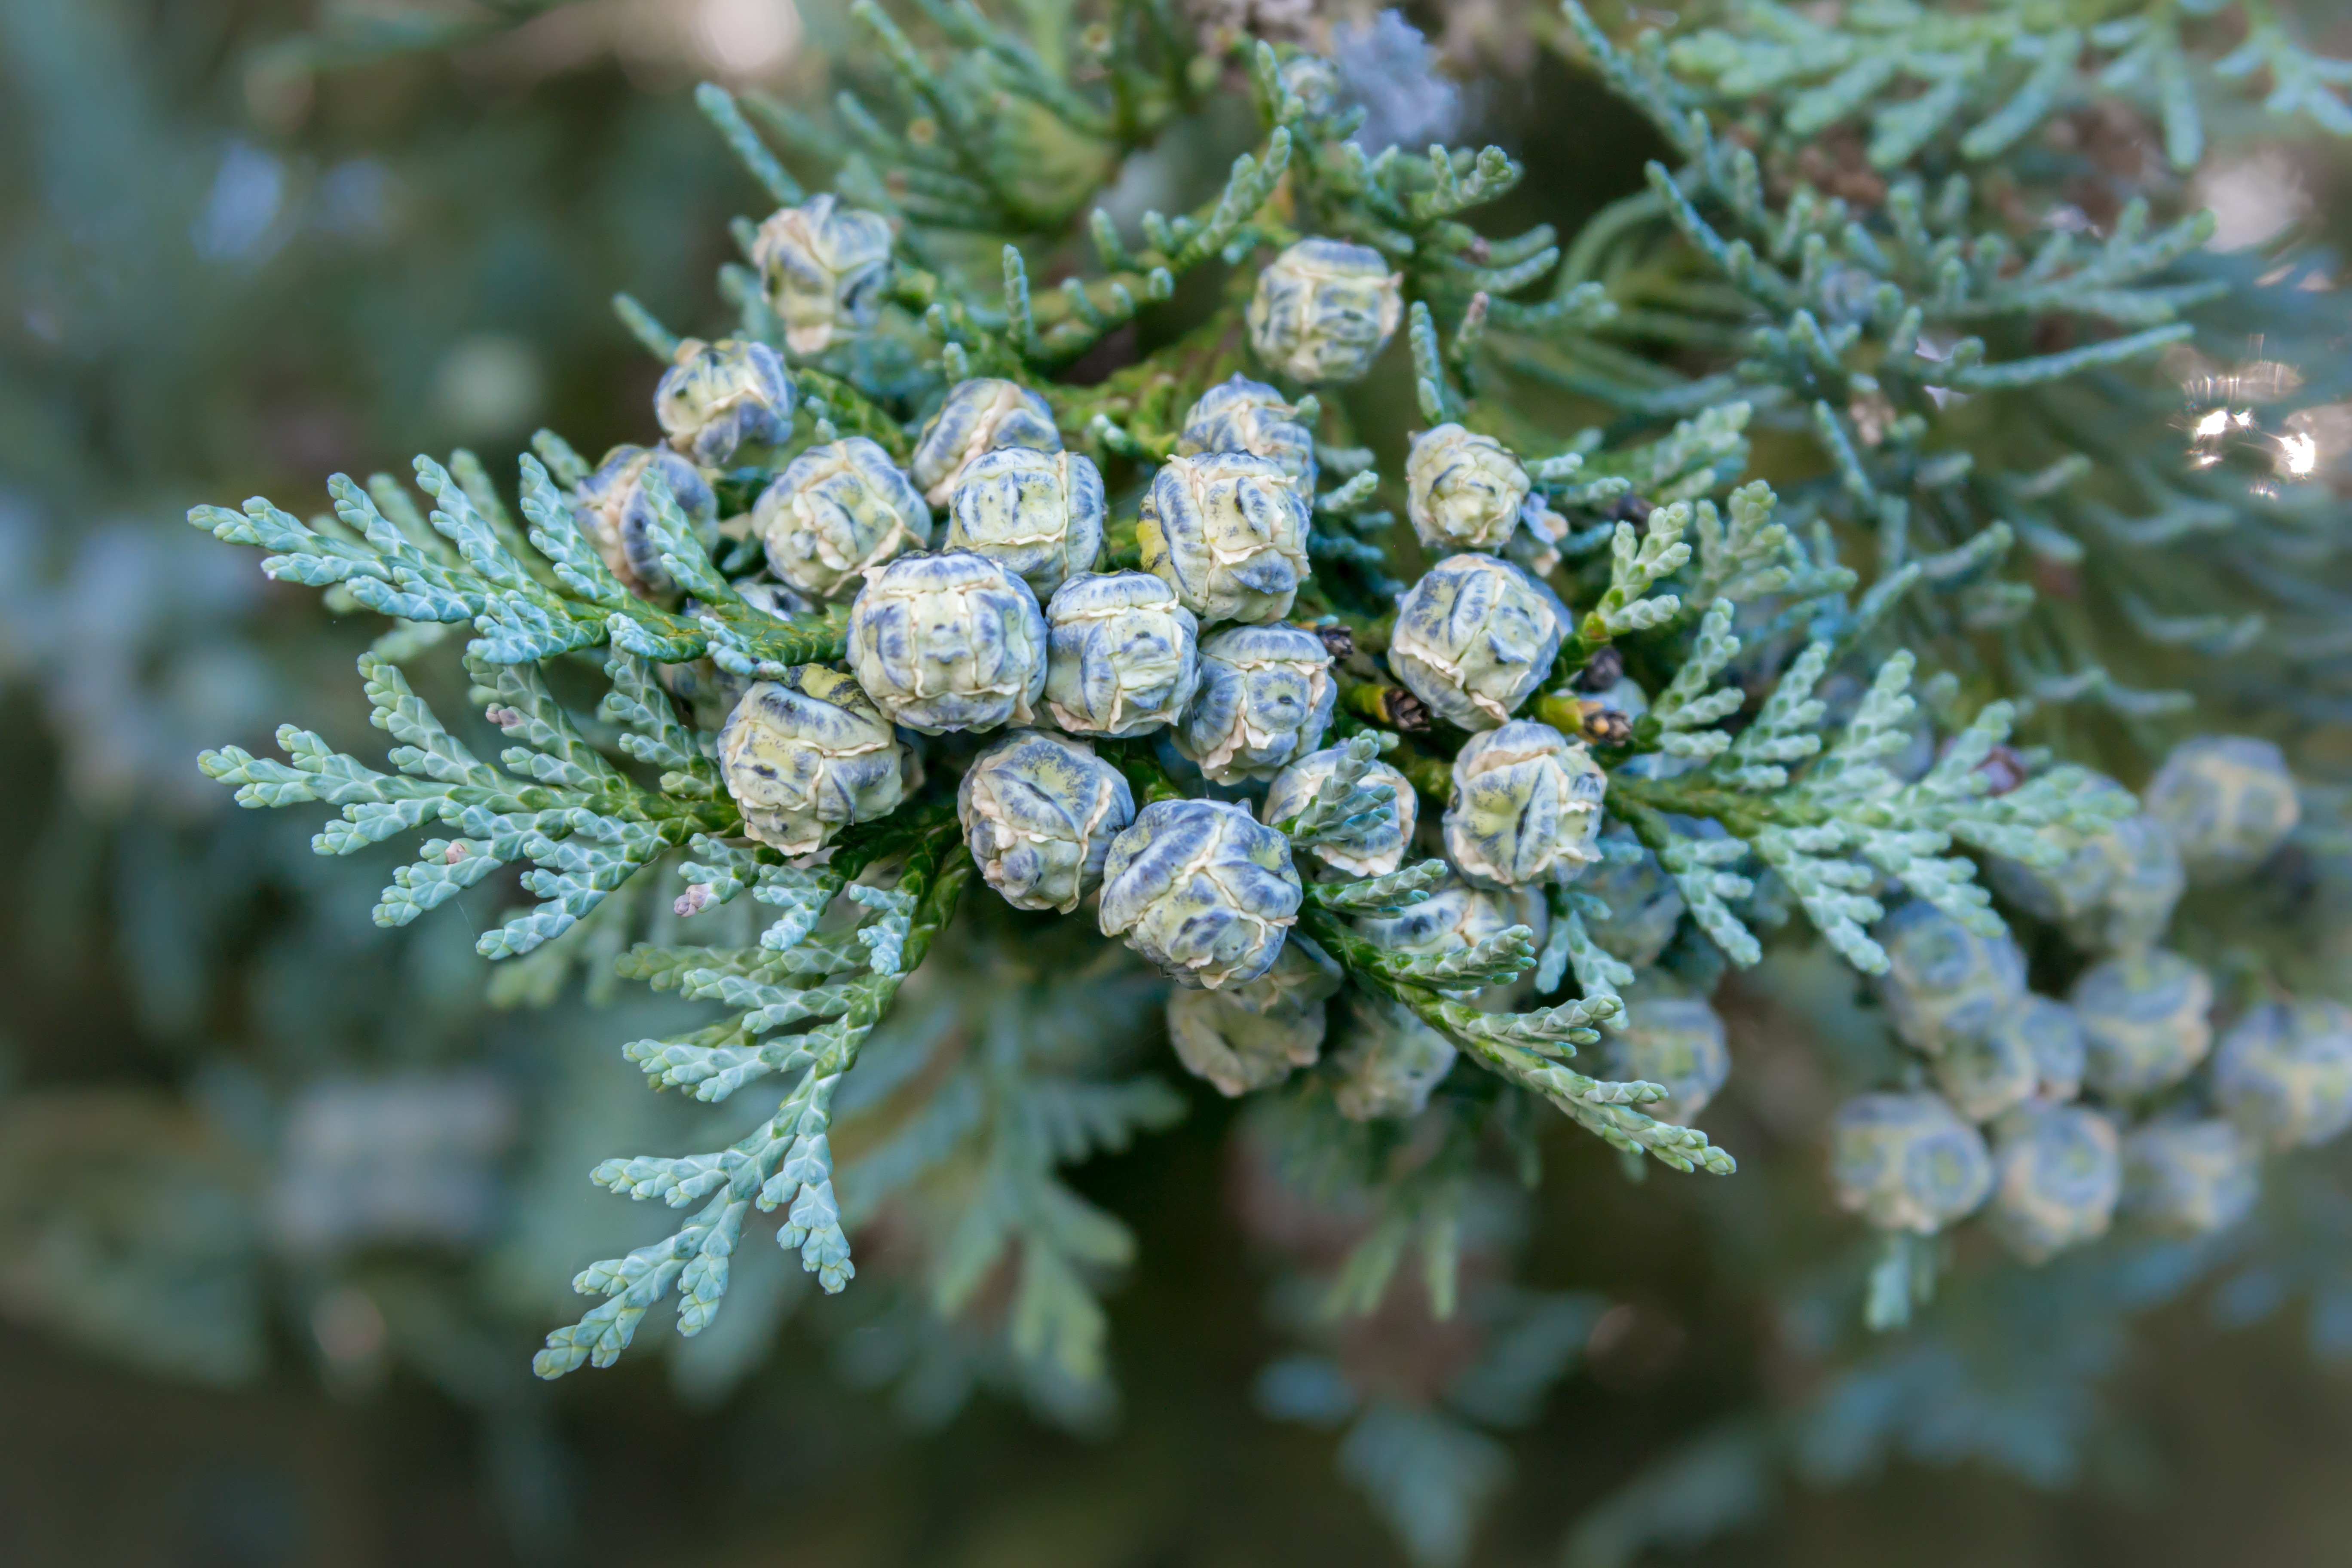
tree, nature, branch, plant, leaf, flower, frost, green, produce, botany, fir, flora, conifer, tap, spruce, shrub, periwinkle, fruits, thuja, macro photography, flowering plant, cypress under glass, tree of life, woody plant, land plant